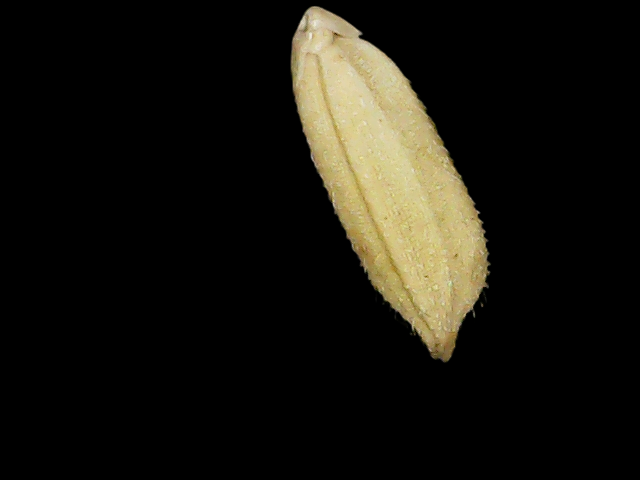
Rice variety: Binadhan23